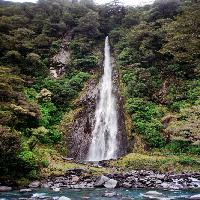
Weather: cloudy or overcast